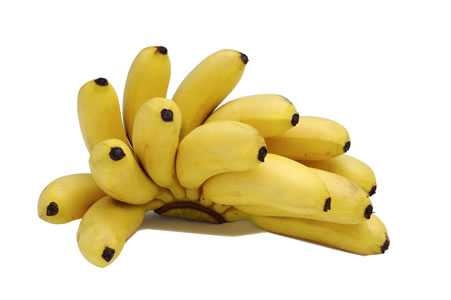
Label: Banana